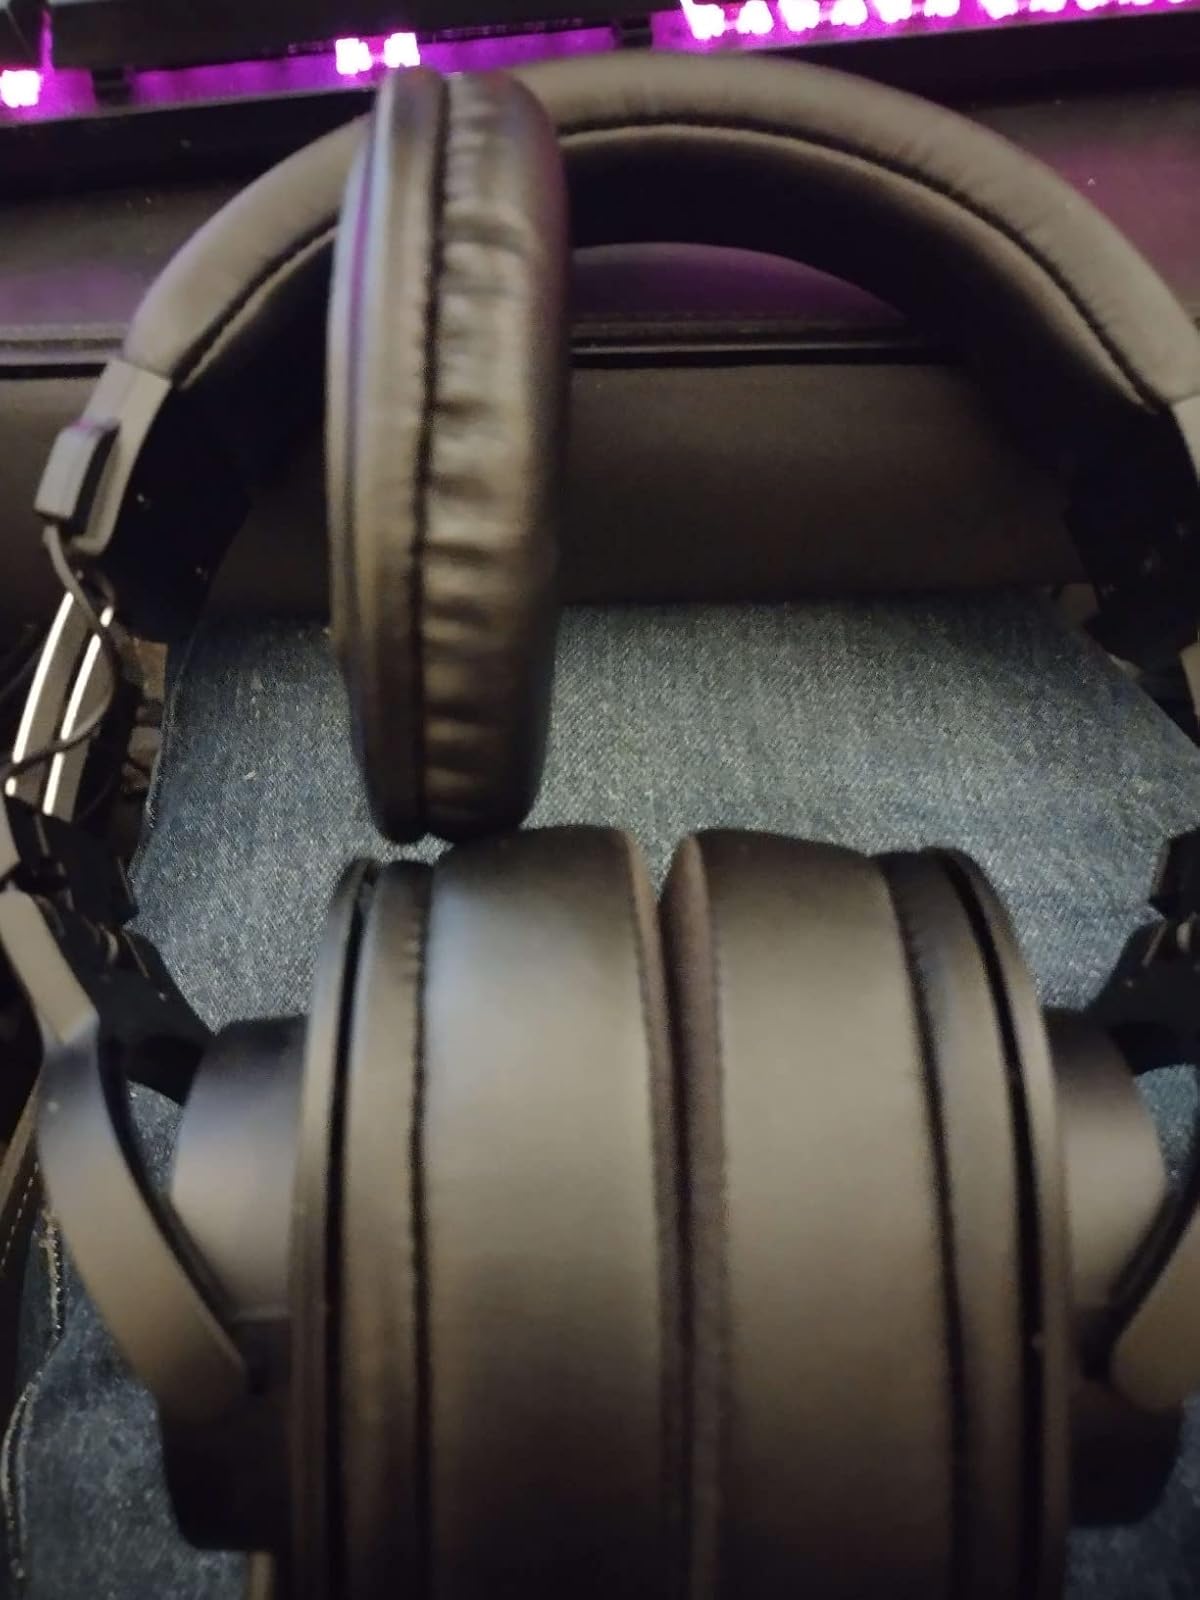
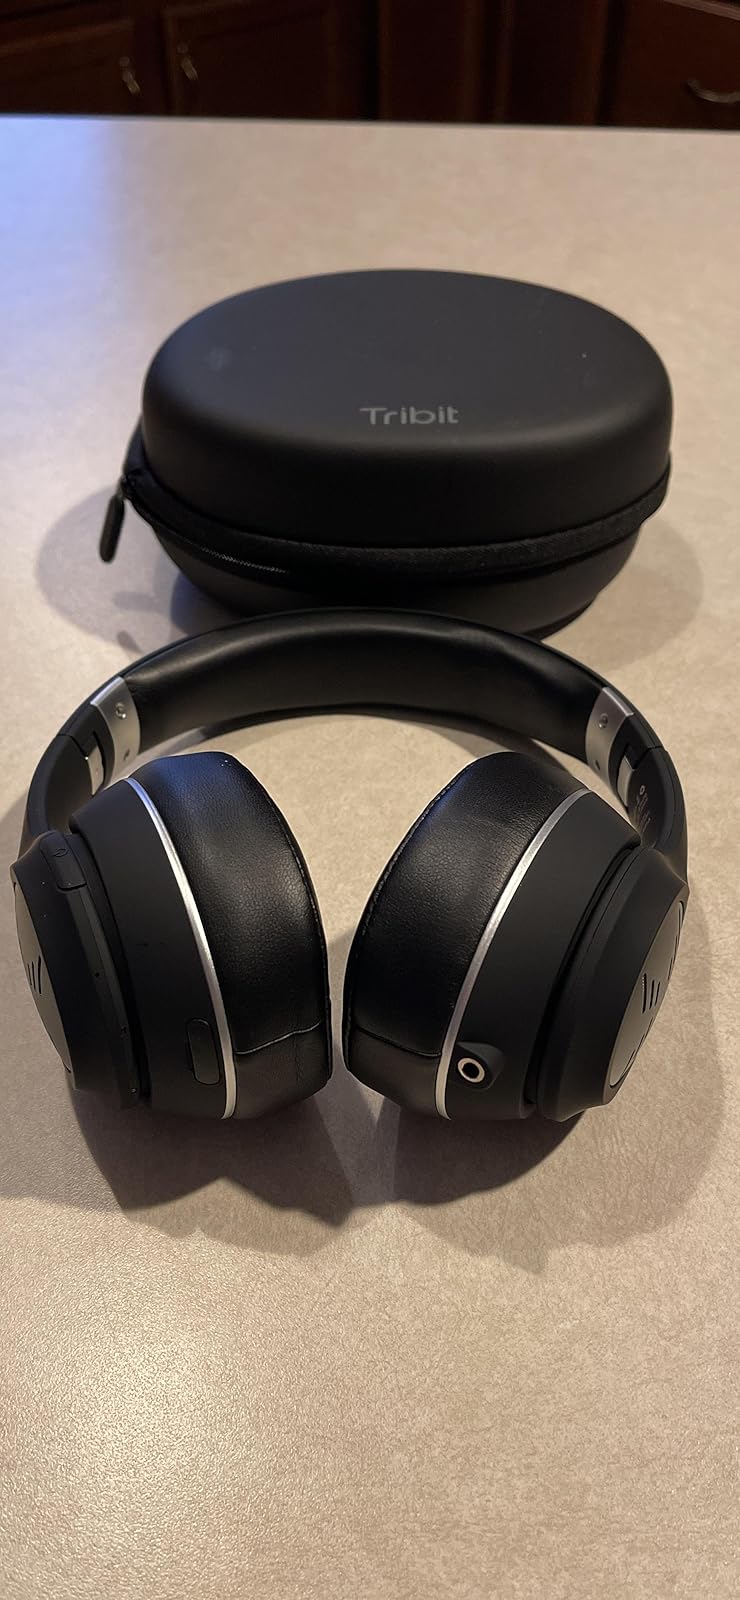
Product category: headphones
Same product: no